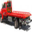
Label: truck